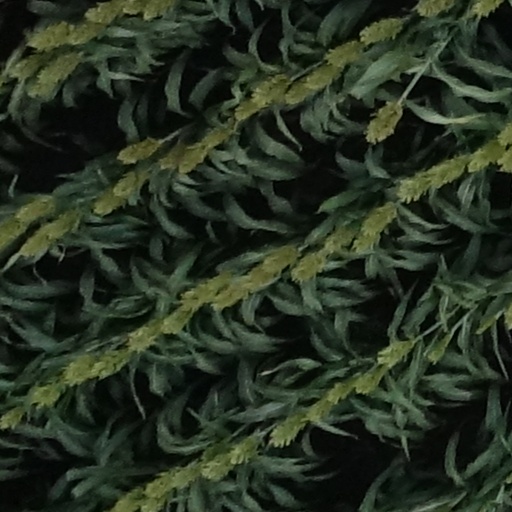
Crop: sorghum